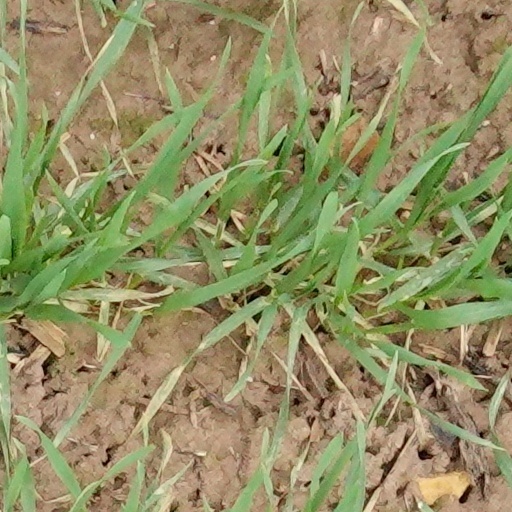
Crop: wheat